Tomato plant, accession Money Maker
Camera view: vertical (180 deg); turntable rotation: 150 degrees
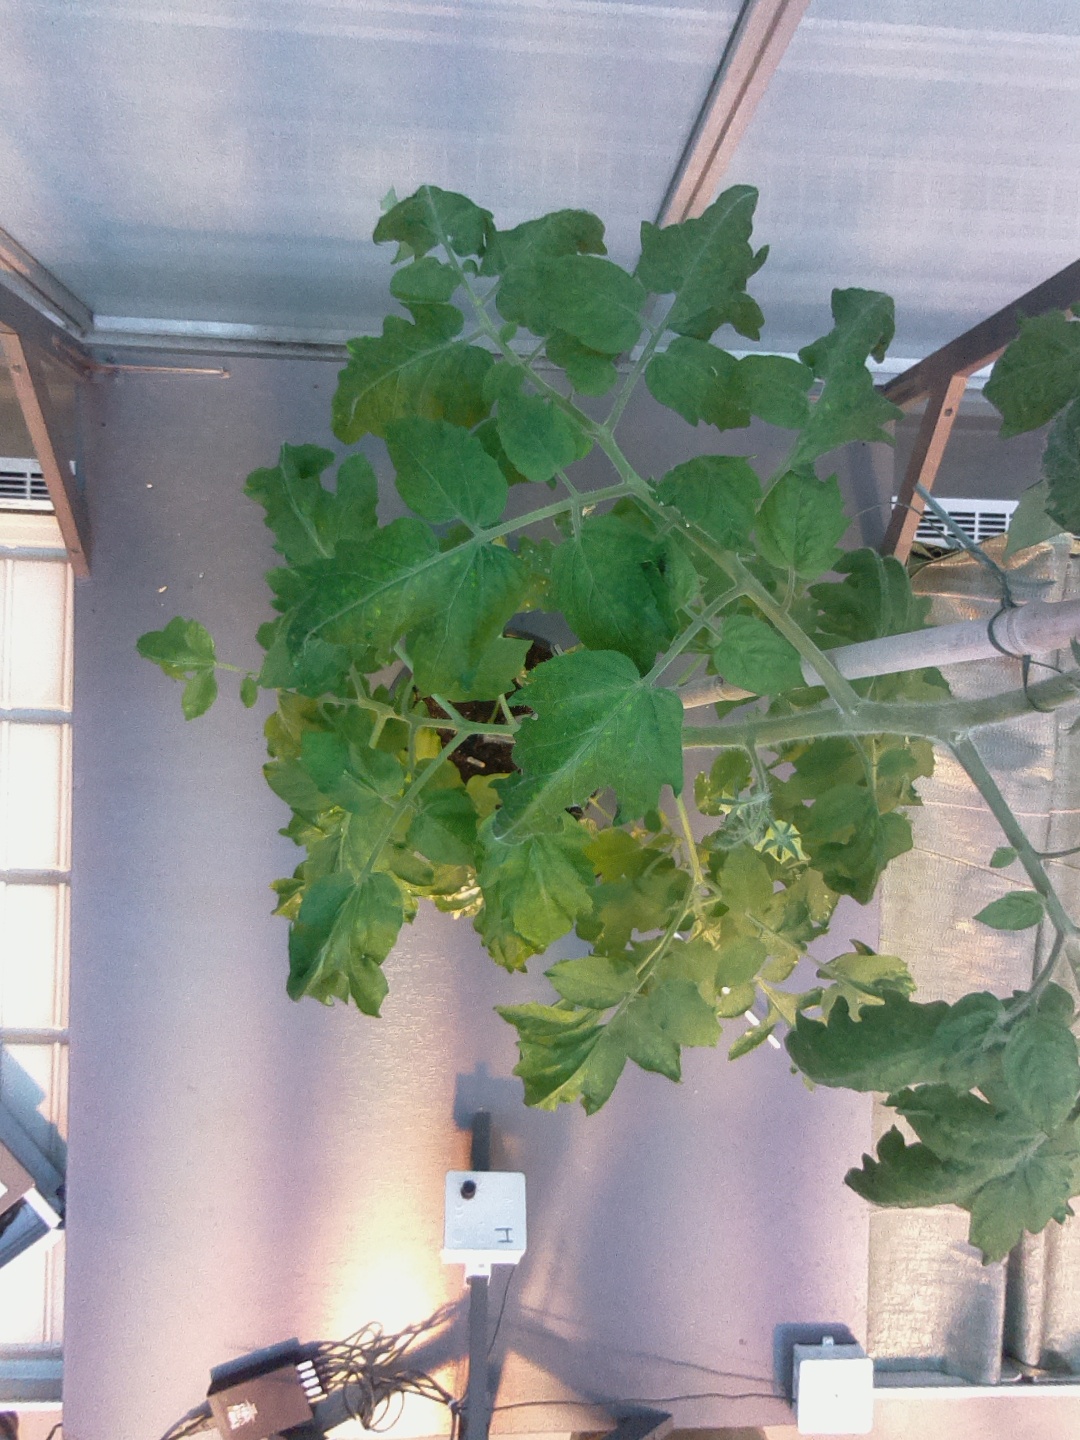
BBCH growth stage 64: 40%-50% of flowers open